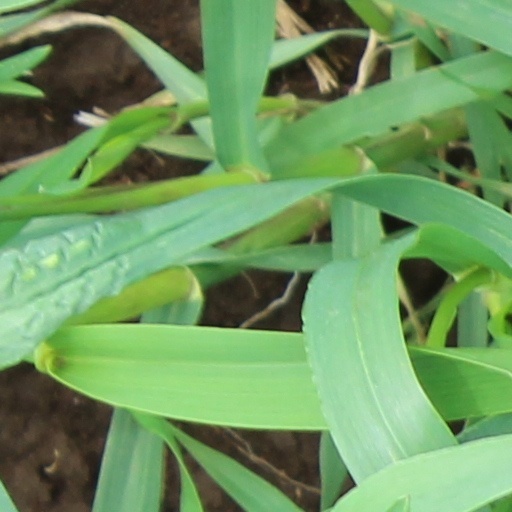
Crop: wheat